Armament Research and Development Establishment

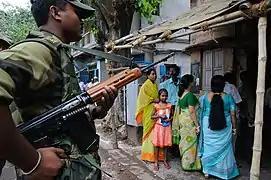
A BSF personnel carrying a 7.62mm 1A1 rifle in West Bengal during General Elections 2009.

One of the earlier ARDE developments was the 7.62 mm 1A1 self-loading rifle (SLR) and its ammunition which replaced the Ishapore 2A1 bolt-action rifles (based on the 0.303 Lee–Enfield rifle) in the Indian Army service then. Over a million rifles have been produced by the Rifle Factory Ishapore, and were used in the 1965 and 1971 Indo-Pakistan Wars.